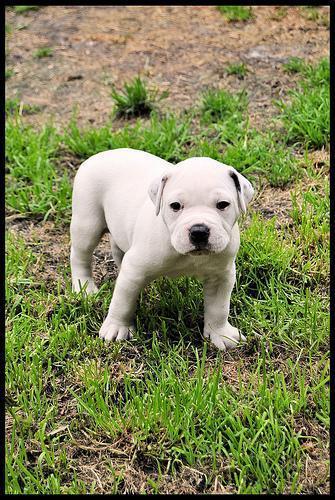
american bulldog